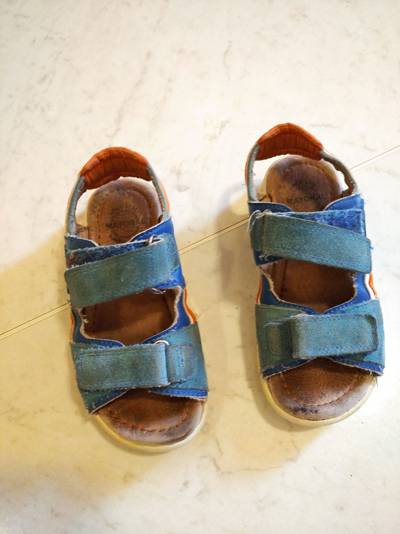
Waste category: shoes